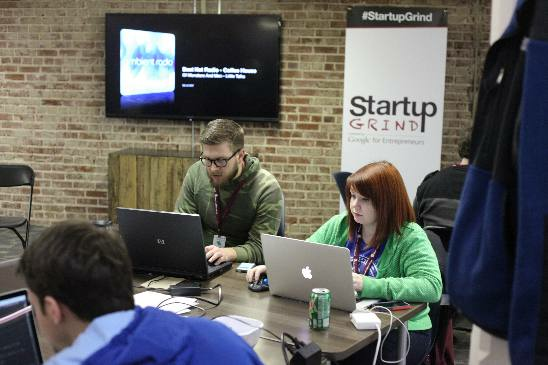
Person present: Yes